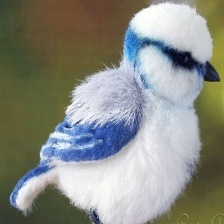
Species: AZURE TIT
Scientific name: CYANISTES CYANUS